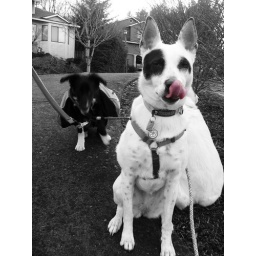
~~~~~~~Just another walk around the neighborhood with three cute dogs